Peruvian political crisis (2016–present)

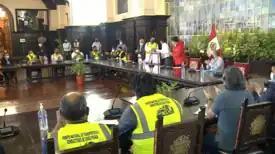
Negotiations between President Pedro Castillo and a trade union in April 2022

After exit polls gave the victory to Keiko Fujimori over Pedro Castillo, supporters of Free Peru mobilized to the offices of the ONPE to protest against a possible fraud against their candidate, bringing banners saying "no to the fraud." From Tacabamba, Cajamarca, Castillo called upon his followers and supporters on Twitter to "defend the votes" and go to the streets to "defend democracy." Protests against Fujimori and an alleged fraud took place in cities such as Juliaca, Puno, and Ilave.